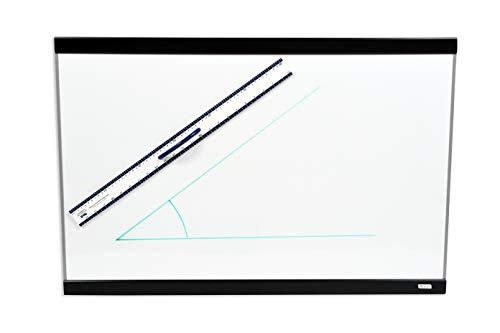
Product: Learning Advantage Magnetic Dry Erase Straight Edge - 24” - Jumbo Teaching Ruler - Measurement Tool for Whiteboards and Chalkboards
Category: Toys & Games | Learning & Education
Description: TEACH STEM -- This jumbo tool ensures easy demonstration of math, engineering, and geometry concepts.
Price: $15.49
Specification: ProductDimensions:24x2x1.5inches|ItemWeight:4ounces|ShippingWeight:4ounces(Viewshippingratesandpolicies)|ASIN:B001UFWJIA|Itemmodelnumber:7593|Manufacturerrecommendedage:3yearsandup